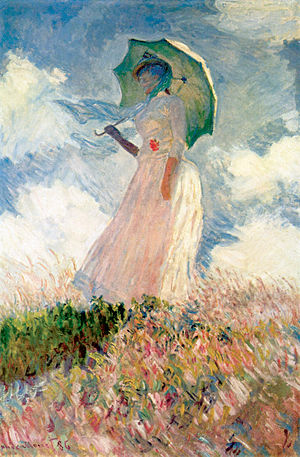
Billedkomposition
Trekantkomposition.